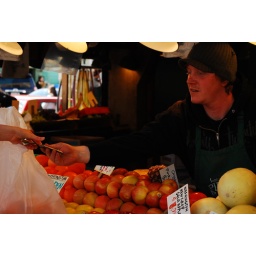
getting in on the of the fruits of the market